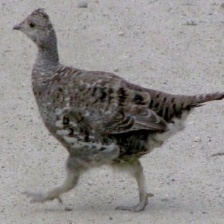
Species: BLUE GROUSE
Scientific name: DENDRAGAPUS OBSCURUS
ImageNet parent category: black_grouse